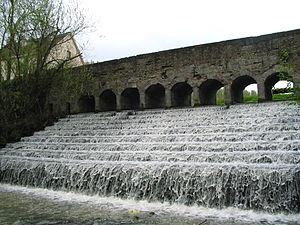
Hyon (Belgique), le vieux pont-barrage du Moulin-au-Bois sur la Trouille (XVIe siècle).
Hyon est une section de la ville belge de Mons située en Région wallonne dans la province de Hainaut.
La Trouille est une rivière de Belgique et de France, affluent de la Haine et donc sous-affluent de l'Escaut. Elle prend sa source en Belgique.